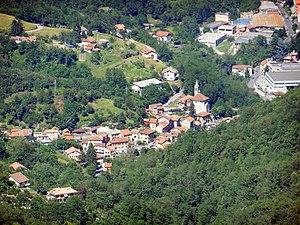
Le val Polcevera est l'une des principales vallées de la ville métropolitaine de Gênes en Ligurie. Elle tient son nom du torrent du même nom, un des deux fleuves qui, avec le Bisagno qui traverse la vallée homonyme, délimitent, à l'ouest et à l'est, le centre historique de Gênes et se jettent dans la mer de Ligurie.